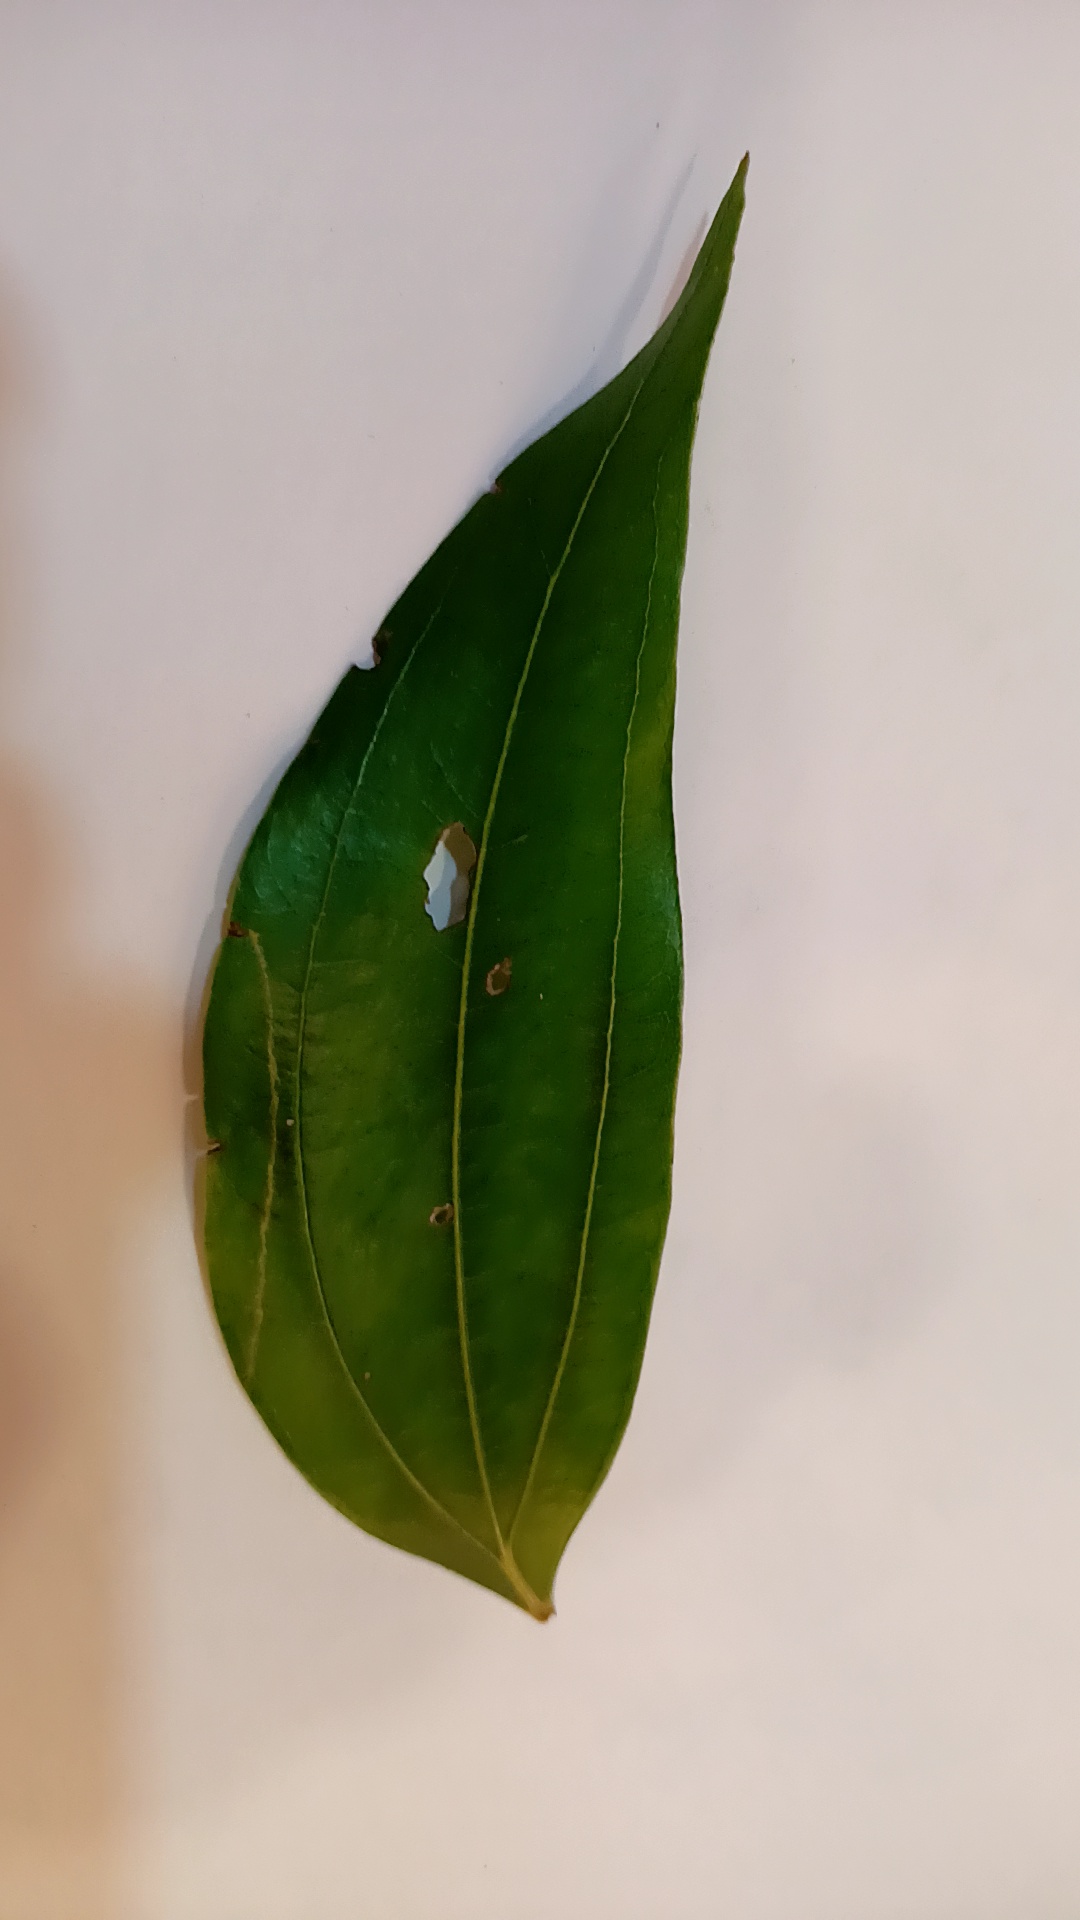
Label: Disease